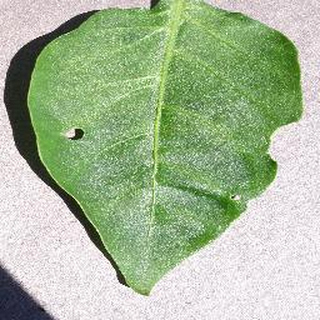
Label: healthy_bell_pepper